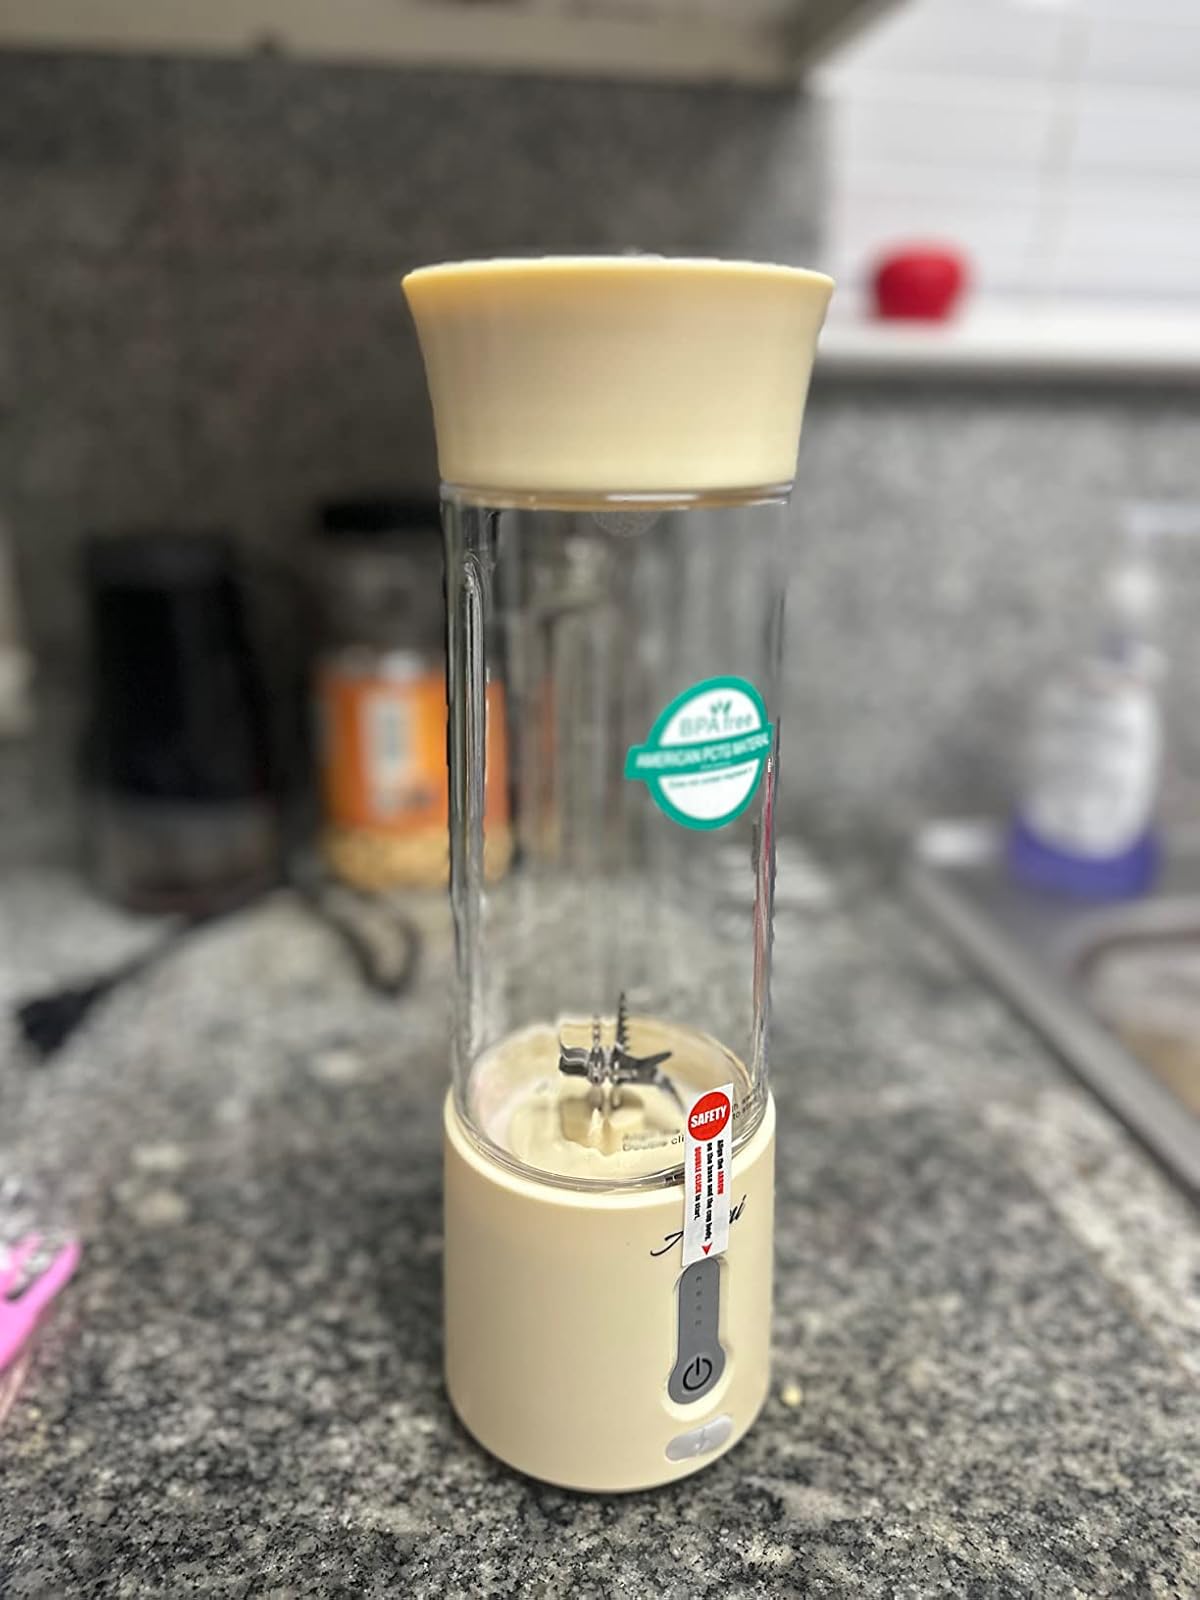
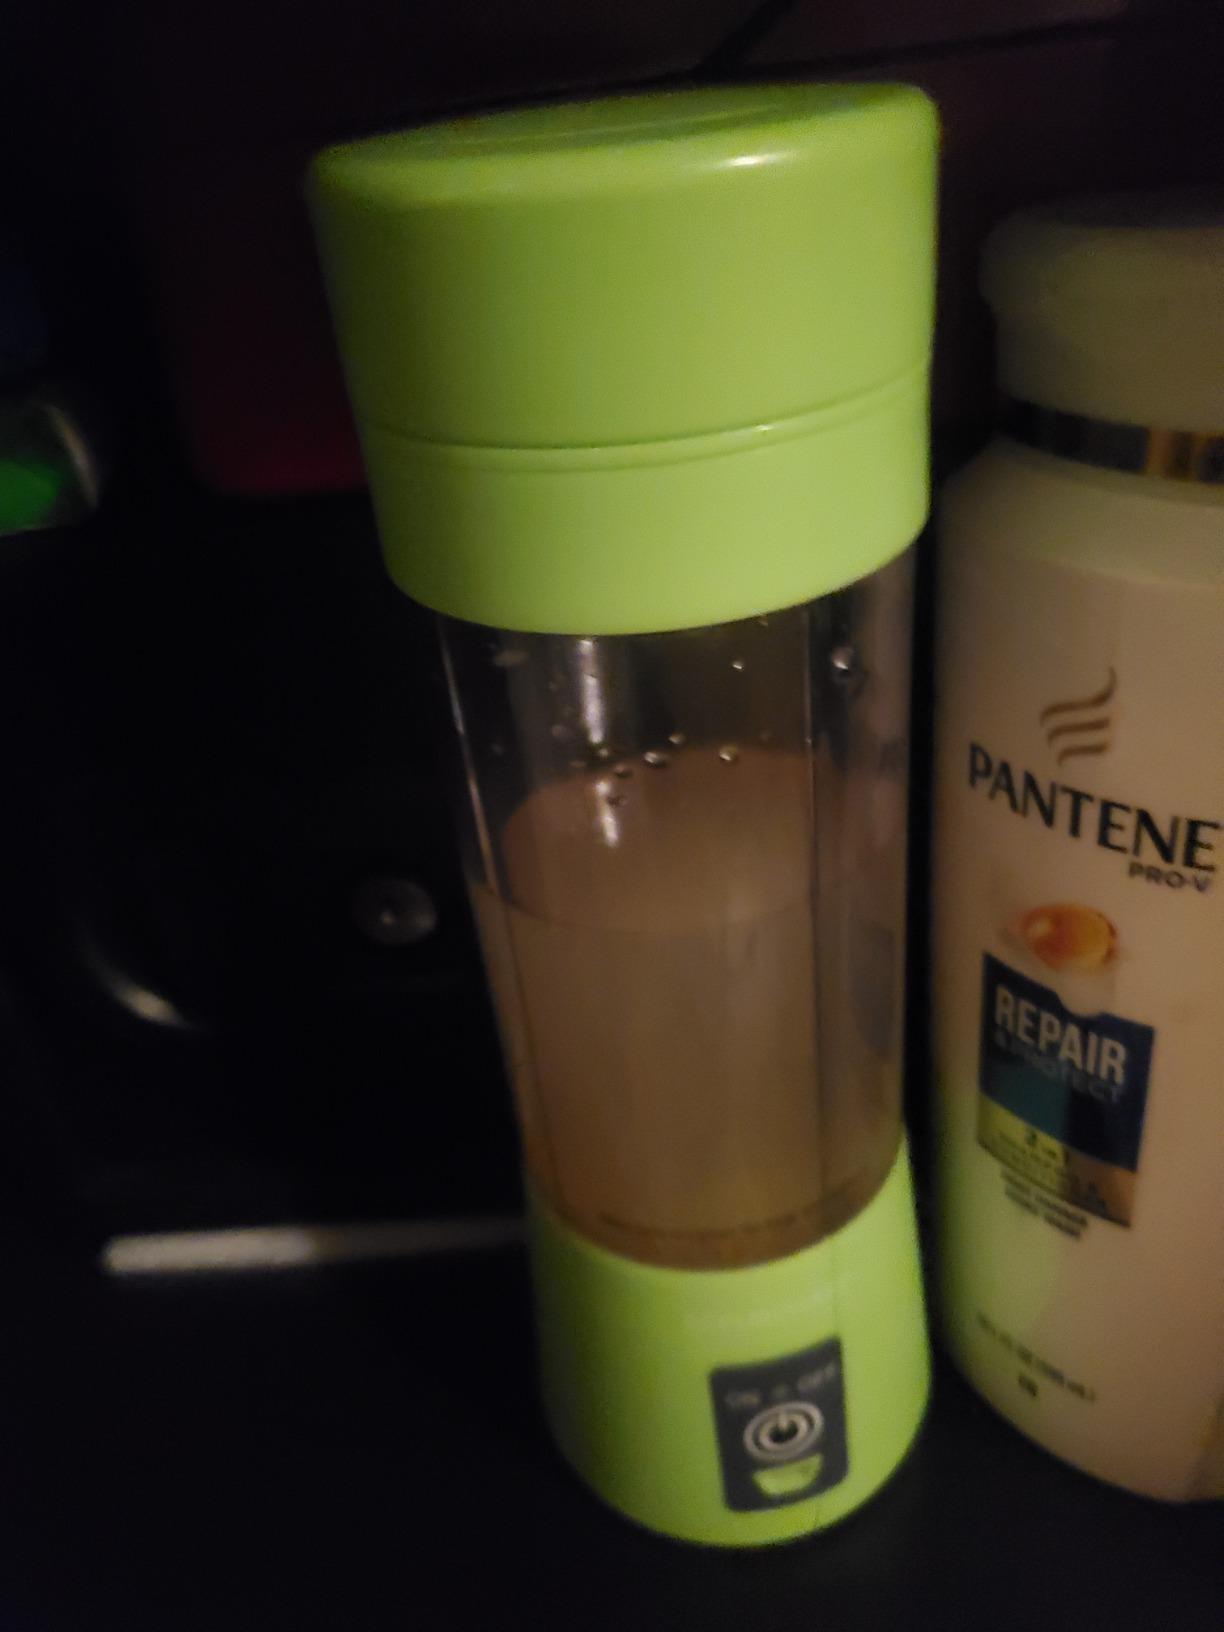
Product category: items_blender
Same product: no